Indian cuisine

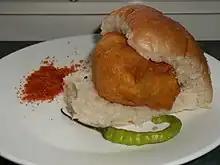
Vada pav

Contemporary Kerala food includes vegetarian and non-vegetarian dishes. Fish and seafood play a major role in Kerala cuisine, as Kerala is a coastal state. An everyday Kerala meal in most households consists of rice with fish curry made of sardines, mackerel, "seer" fish, king fish, pomfret, prawns, shrimp, sole, anchovy, or parrotfish, (mussels, oysters, crabs, squid, scallops are not rare), and vegetable curry and stir-fried vegetables with or without coconut traditionally known as "thoran" or "mizhukkupiratti". As Kerala has large number of inland water bodies, freshwater fish are also abundant, and part of regular meals. It is common in Kerala to have a breakfast with non-vegetarian dishes in restaurants, in contrast to other states in India. Chicken or mutton stews, lamb, chicken, beef, pork, egg curry, and fish curry with tapioca for breakfast are also widely enjoyed.